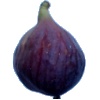
Label: fig